Answer in natural language. Which object is closer to the camera taking this photo, dark blue and grey l-shaped countertop or Doorway? Choose between the following options: Doorway or dark blue and grey l-shaped countertop
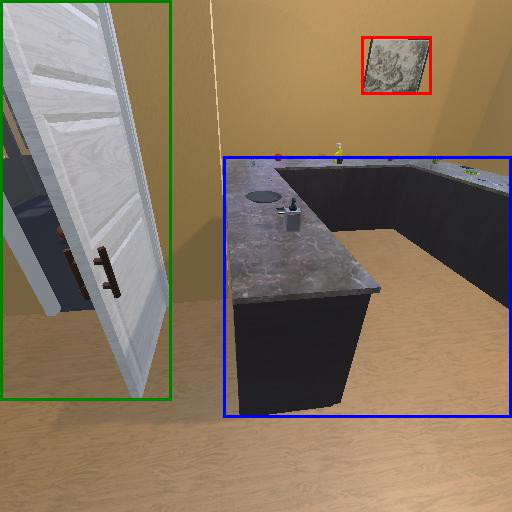
<answer>Doorway</answer>